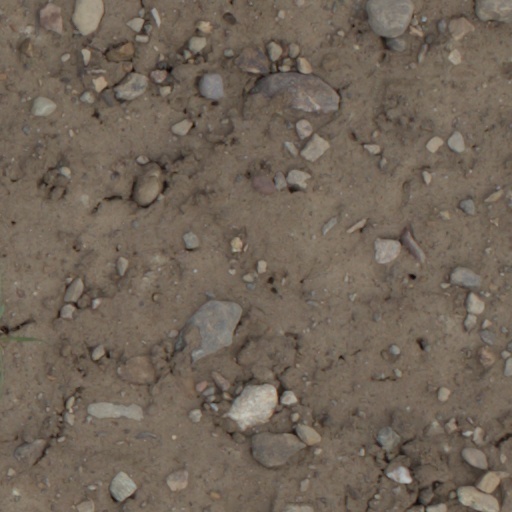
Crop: wheat